Jordan Anderson Racing

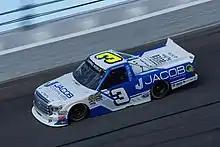
Jordan Anderson at Daytona International Speedway in 2018

On January 31, 2018, Jordan Anderson announced that he will be fielding his team in the NASCAR Camping World Truck Series full-time in 2018. He chose the number 3 in honor of Junior Johnson, Dale Earnhardt, and Austin Dillon. The team purchased the Brad Keselowski Racing's No. 29 owners points for them to secure every race in 2018. In the team's first race, at Daytona, Anderson drove the truck to a 9th-place finish, spinning on the last lap but avoiding hitting the wall and damaging his truck. On July 10, 2018, it was announced Ryan Newman would drive the No. 3 at Eldora. Newman would be placed in Heat #5 and finish second, being placed 10th on the grid. During the race, Newman would, unfortunately, be damaged in a wreck involving Tyler Dippel and Matt Crafton. He would get back on track but finish 30th. The team would go on top compile two Top 10 finishes in their inaugural season and finish 15th in the final 2018 Driver Point Standings.